Question: Please indicate a possible affordance area of the bottle that can be used for holding
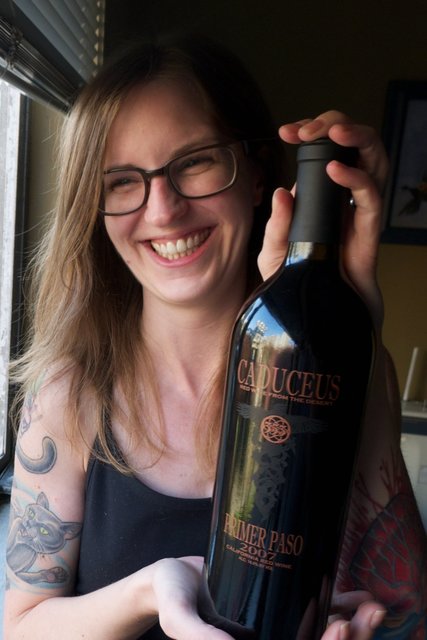
Answer: [194, 128.5, 361, 635.5]